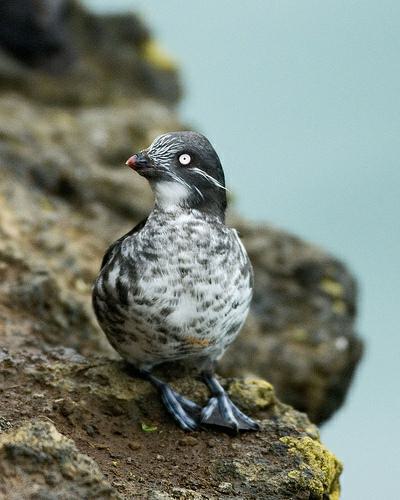
A photo of a least auklet